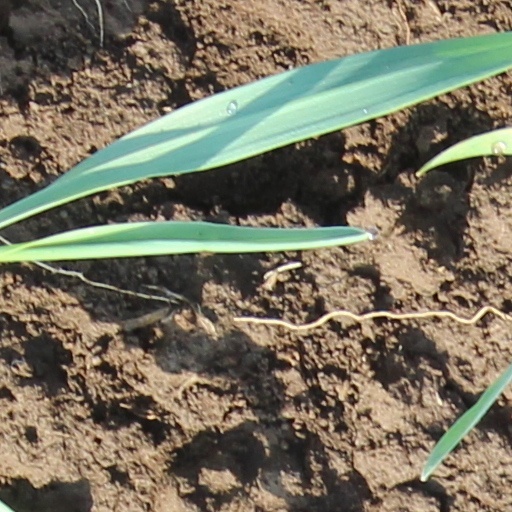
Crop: wheat